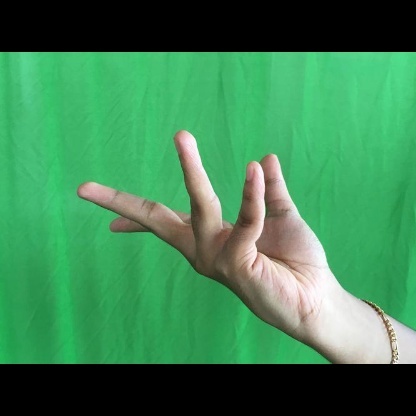
Mudra: Alapadmam